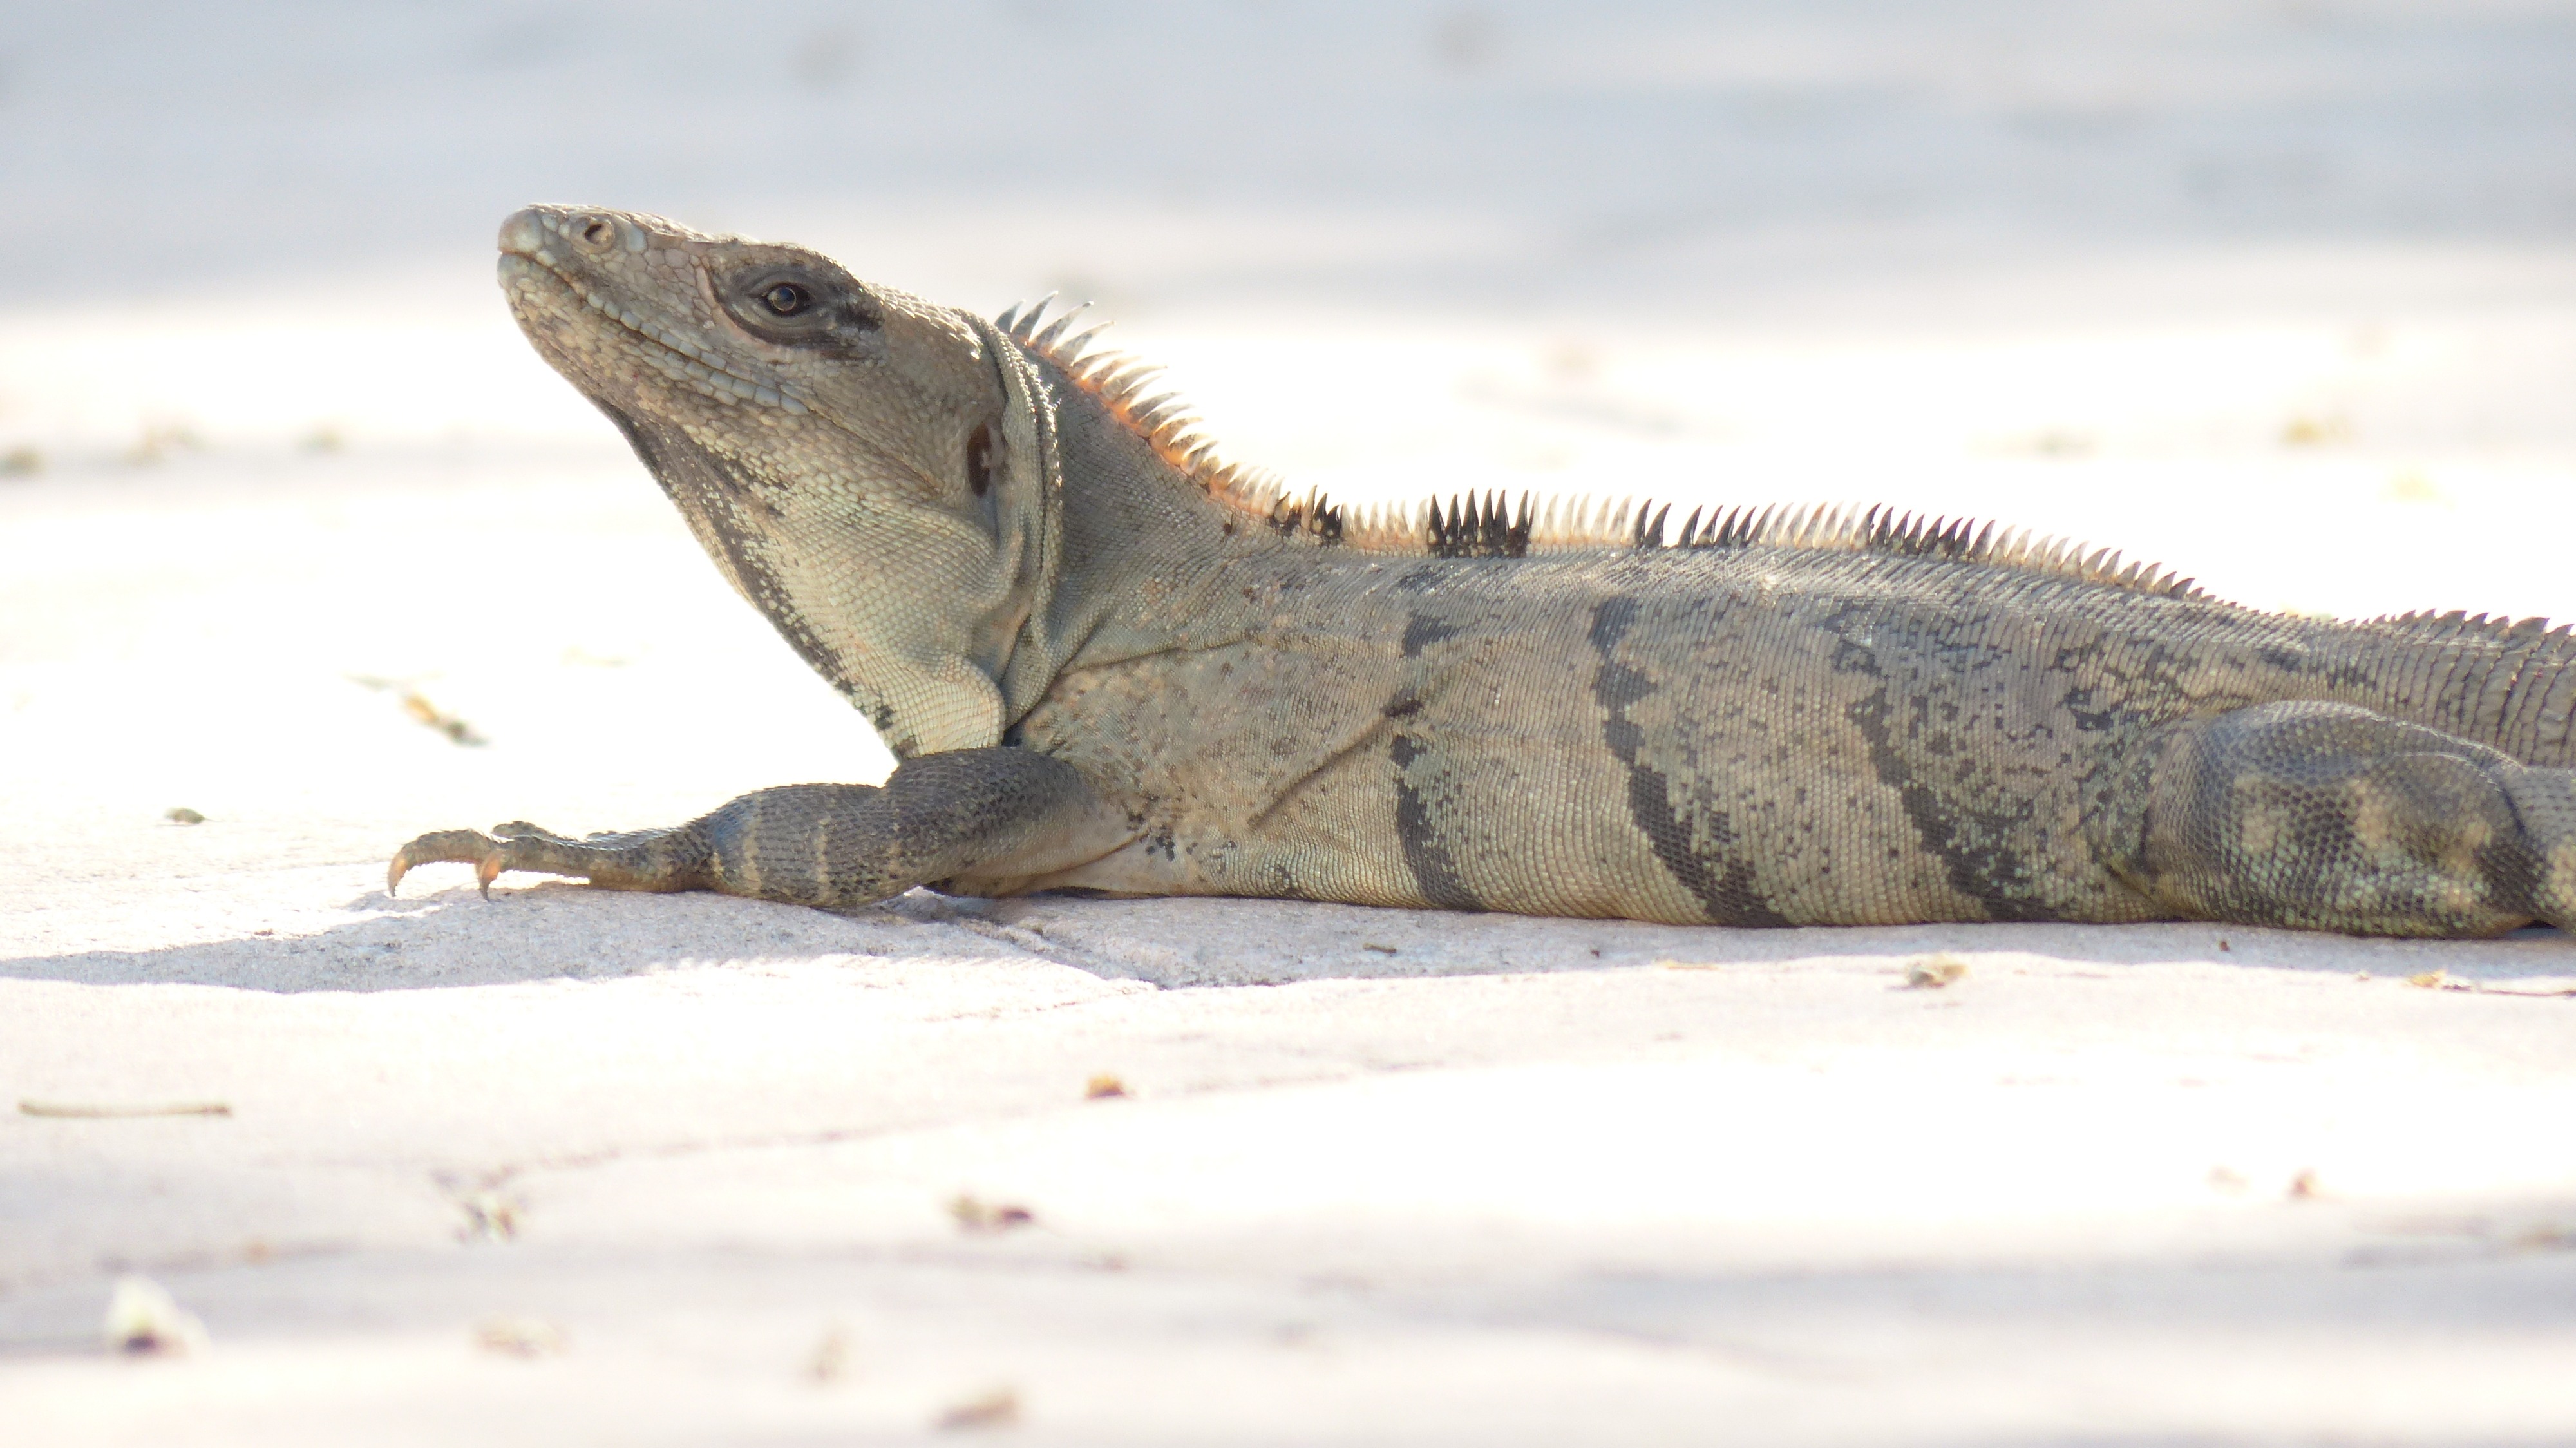
wildlife, reptile, iguana, fauna, lizard, crocodile, hot, vertebrate, dragon, agamidae, cold blooded, komodo dragon, scaled reptile, nile crocodile